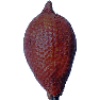
Label: salak